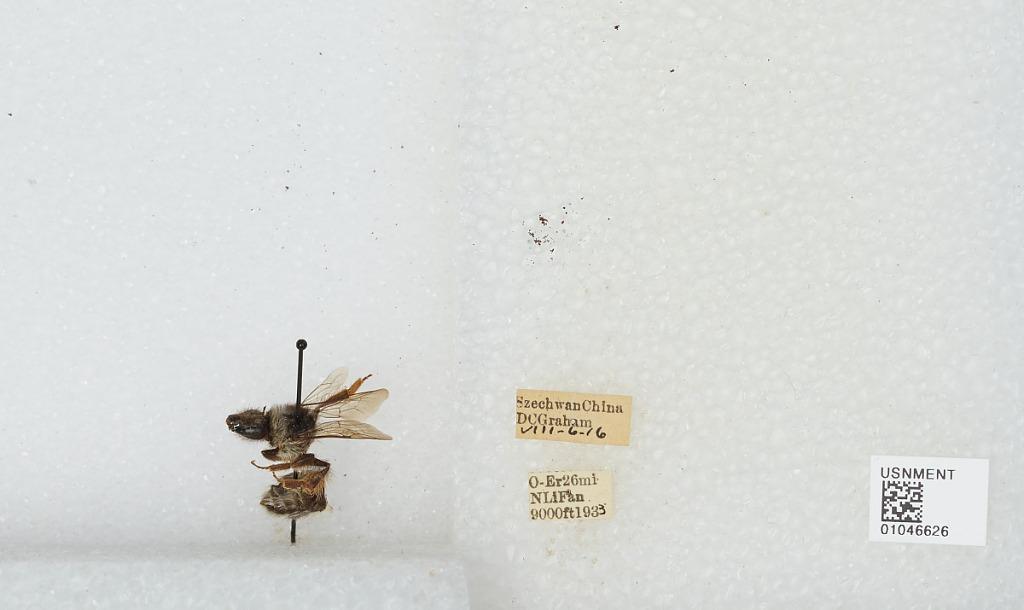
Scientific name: Bombus sp.
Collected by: D. Graham
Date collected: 1933-8-6
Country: China
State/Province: Sichuan
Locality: O-Er 26mi N Li Fan